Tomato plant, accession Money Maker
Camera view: bottom (45 deg); turntable rotation: 90 degrees
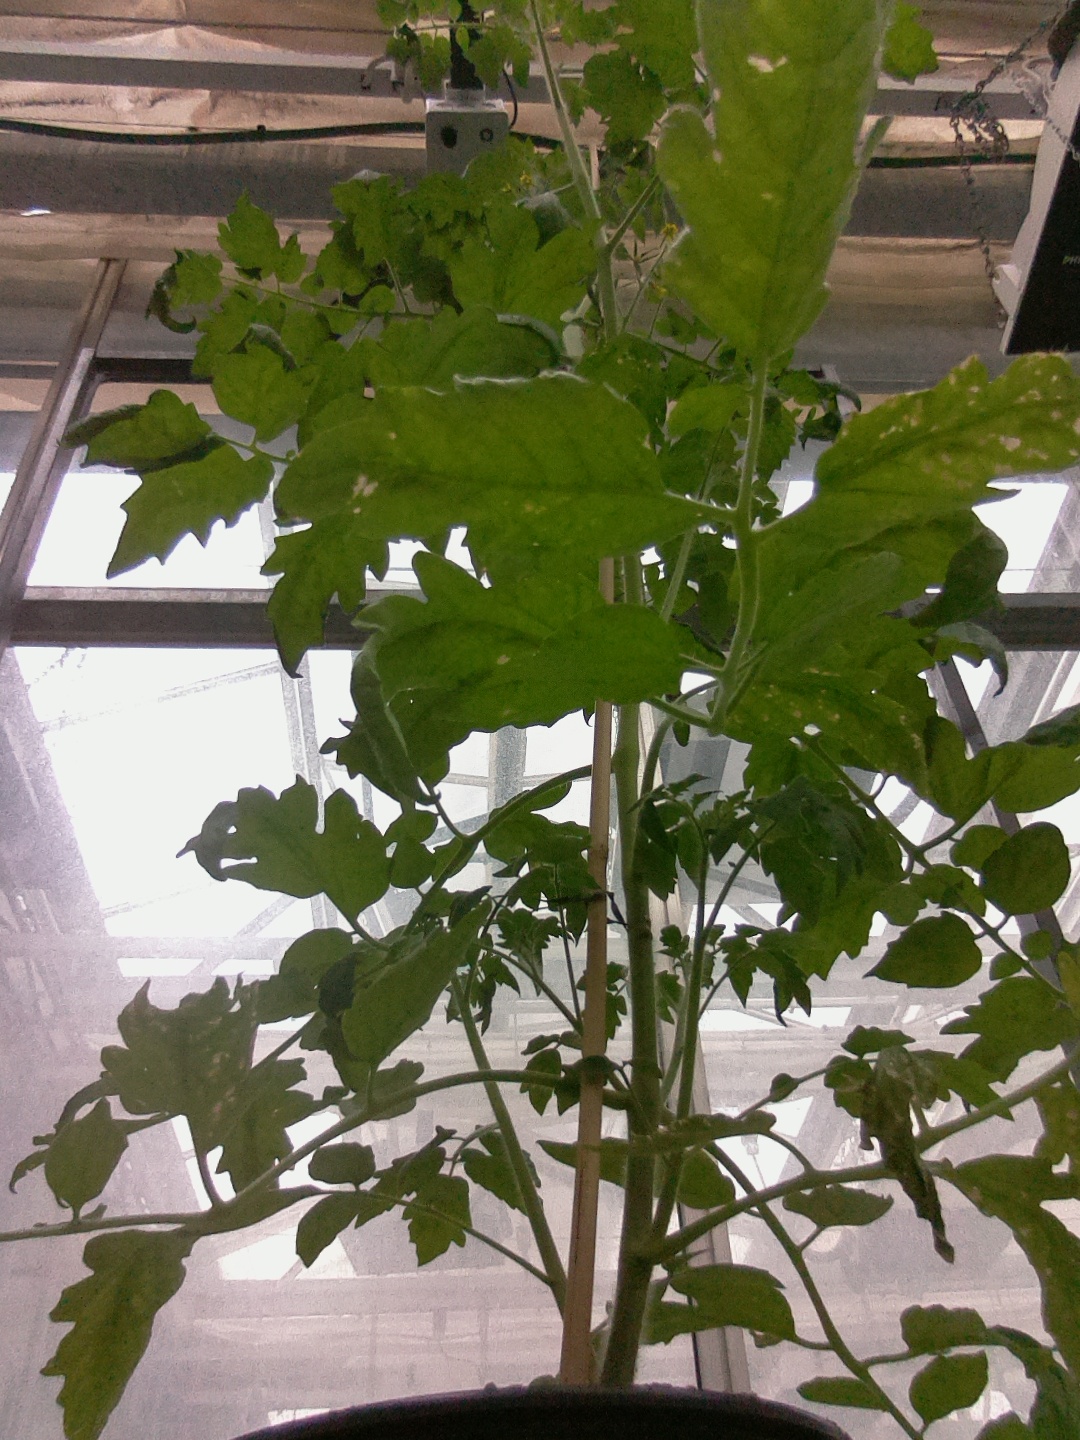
BBCH growth stage 69: End of flowering, 90%-100% of flowers open, more petals falling